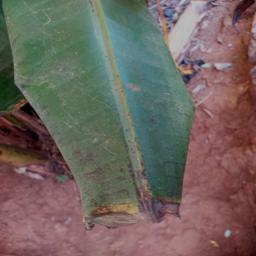
Label: MALBHOG LEAF